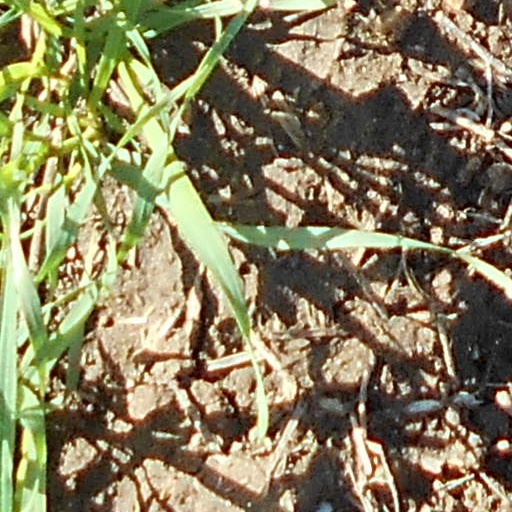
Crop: wheat